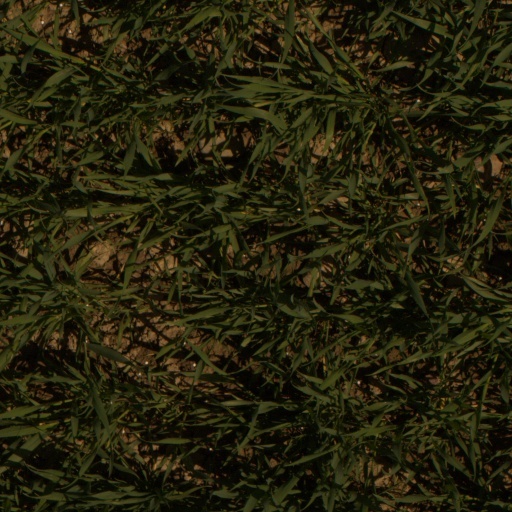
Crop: wheat